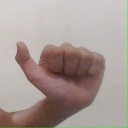
अक्षर: त